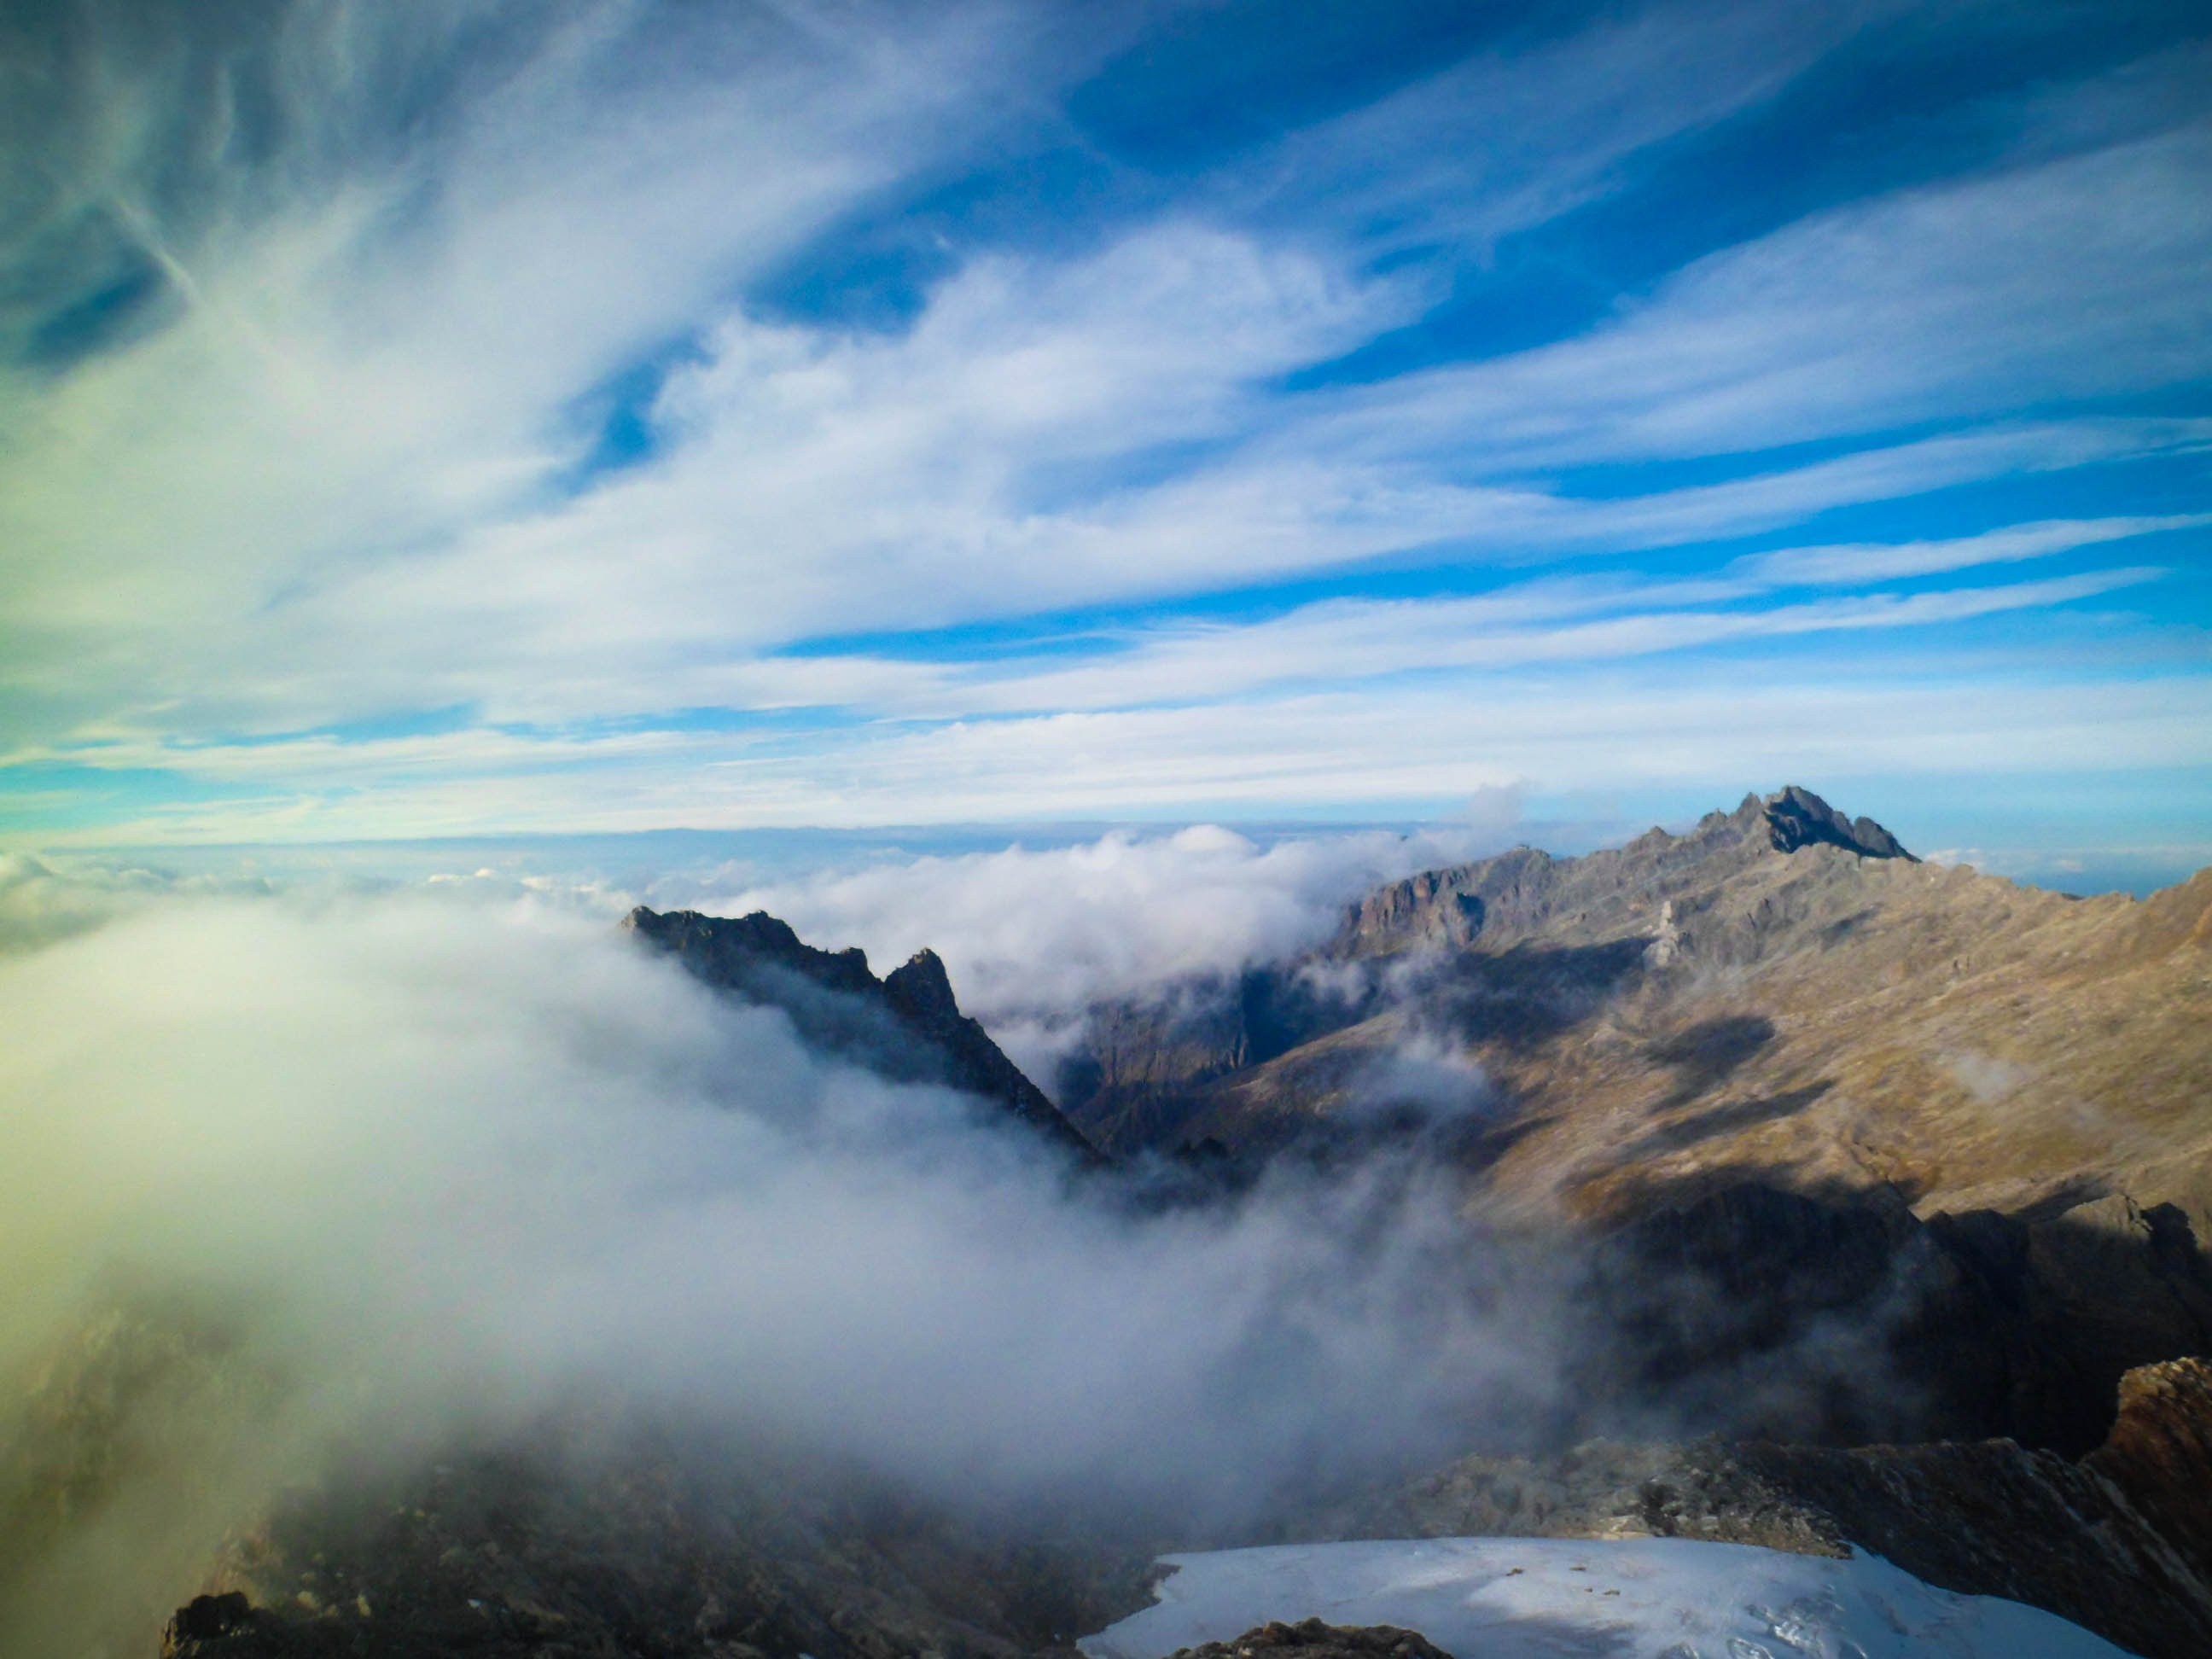
landscape, nature, mountain, cloud, sky, mist, sunlight, morning, wave, mountain range, reflection, clouds, mountains, alps, landform, meteorological phenomenon, atmospheric phenomenon, atmosphere of earth, mountainous landforms